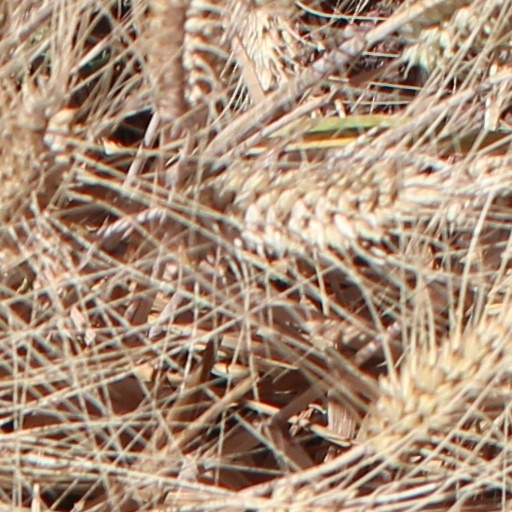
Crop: wheat